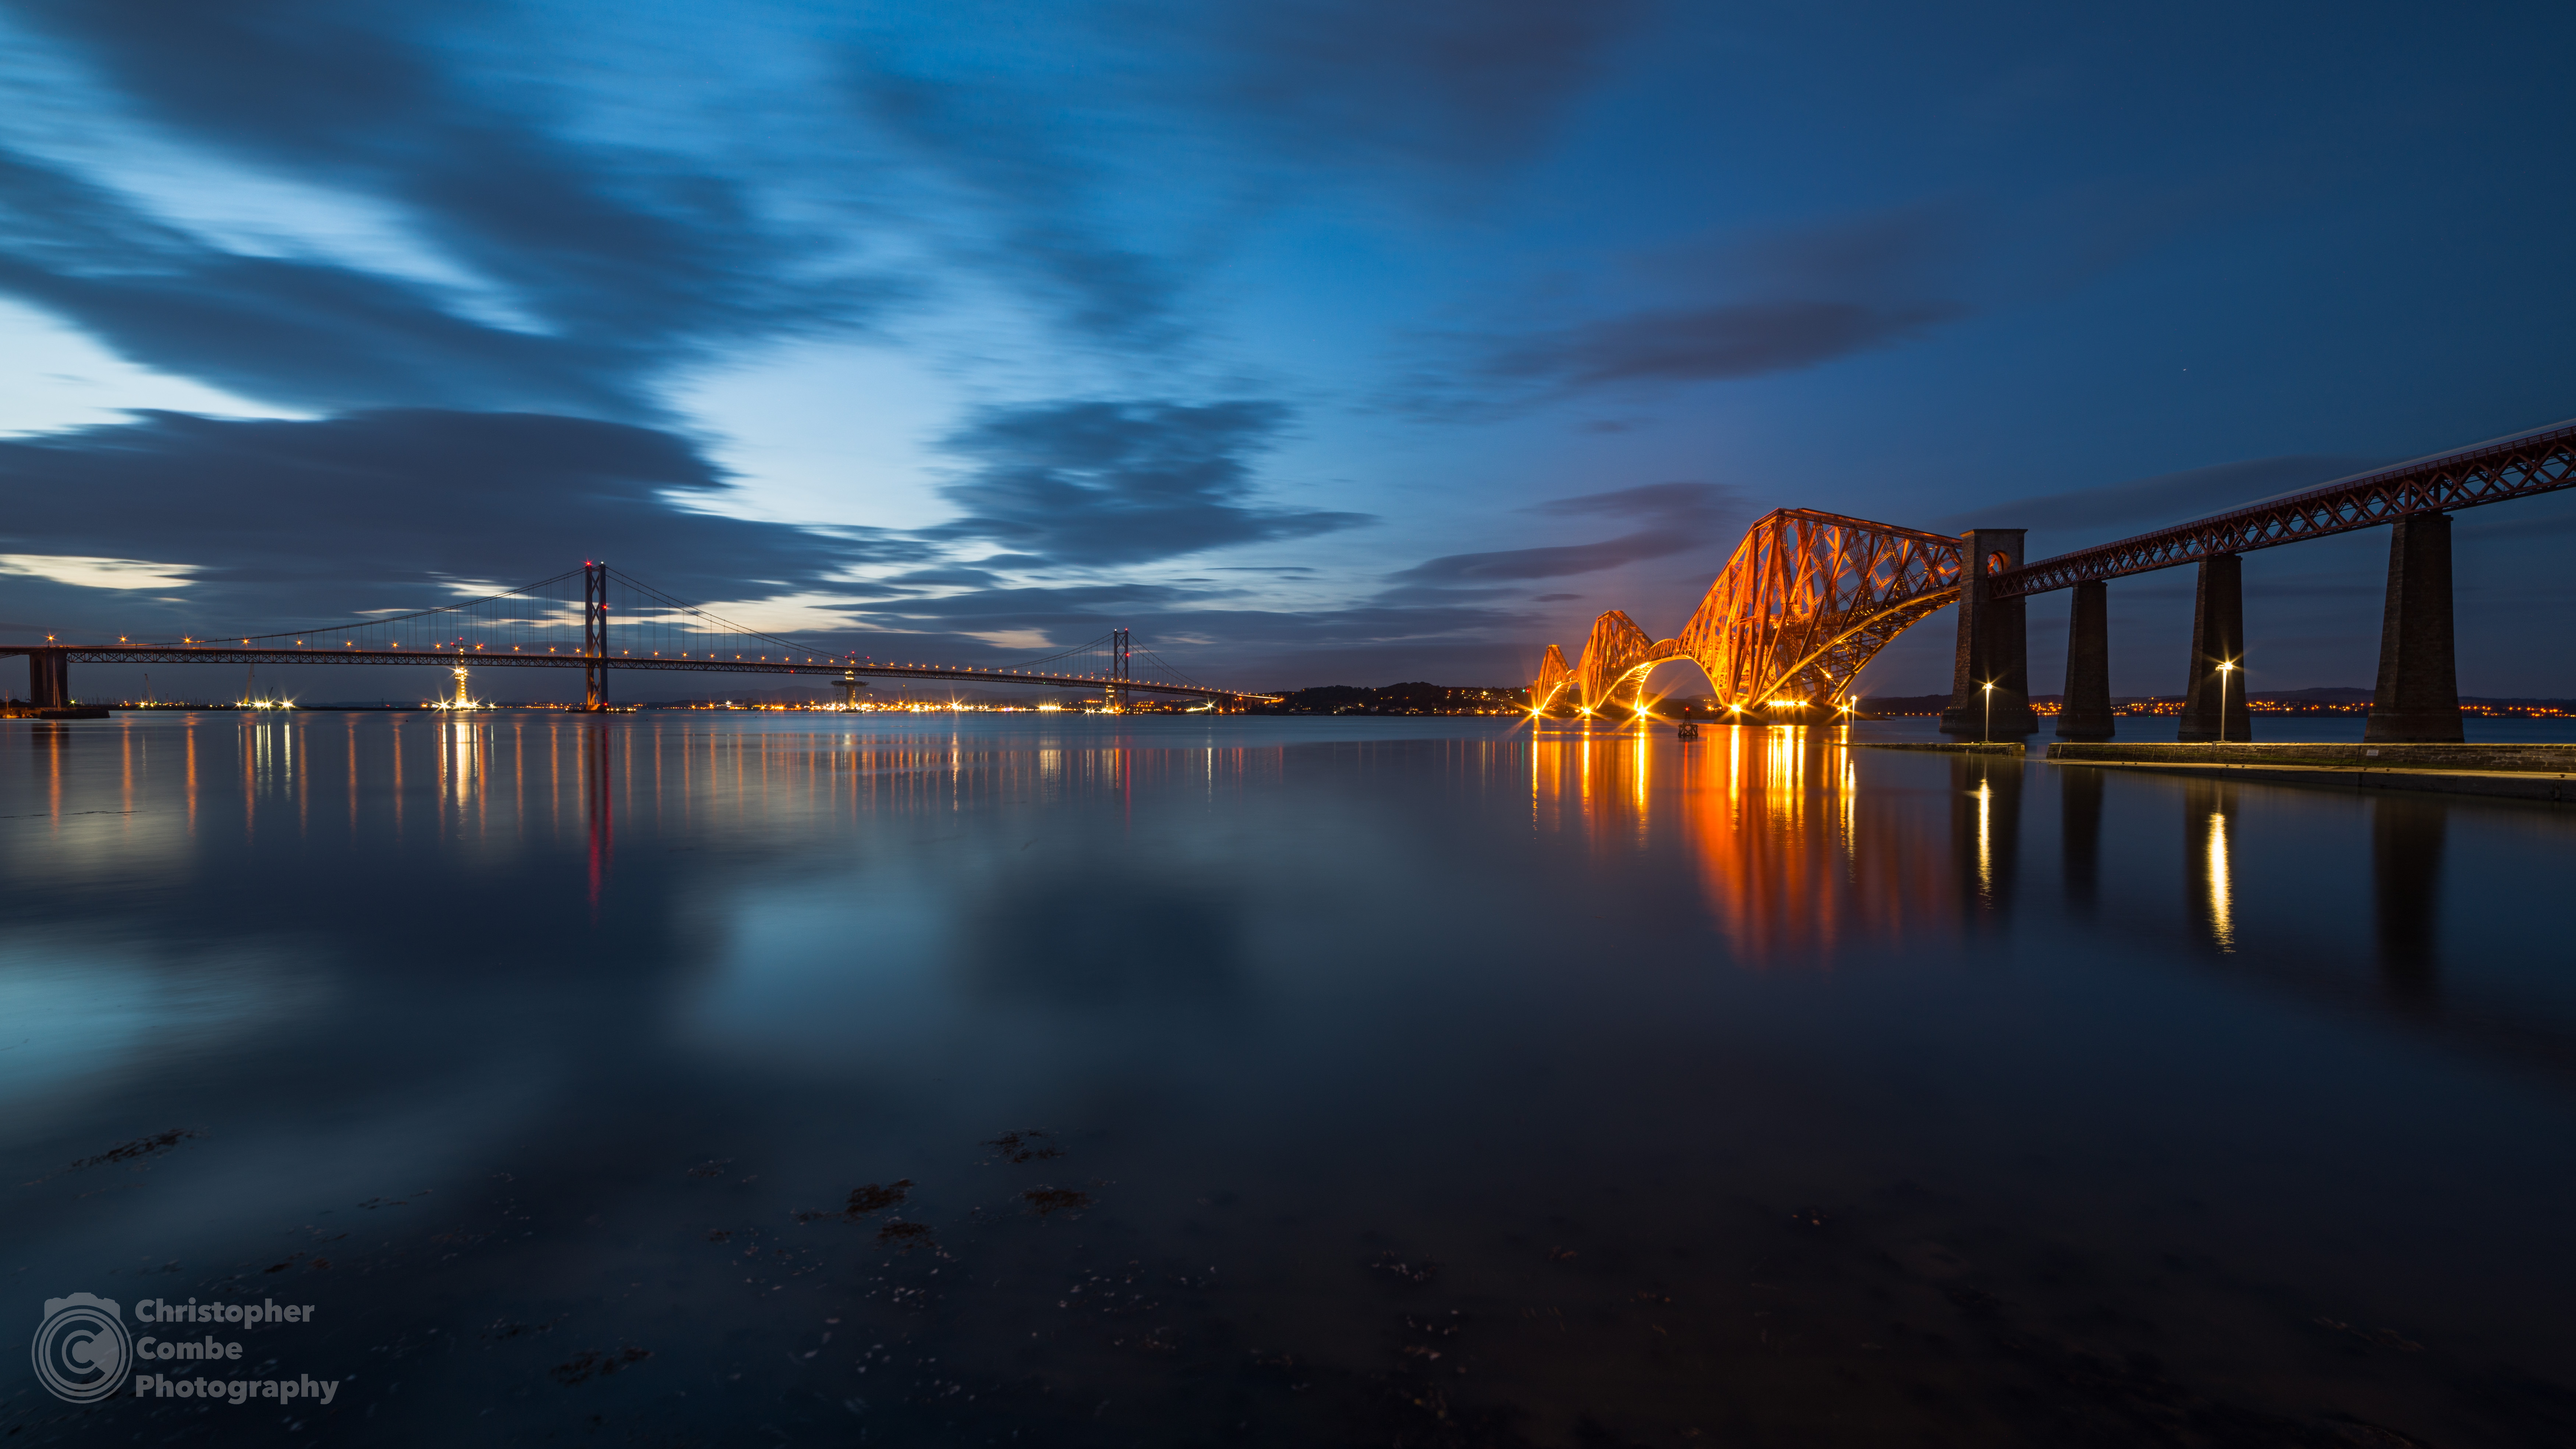
sea, water, horizon, light, cloud, sky, sunrise, sunset, bridge, night, sunlight, morning, hour, dawn, atmosphere, river, cityscape, dusk, evening, reflection, darkness, blue, nikon, clouds, reflections, bluehour, scotland, edinburgh, bridges, nikond800e, d800e, forthbridges, forthroadbridge, samyang14mm